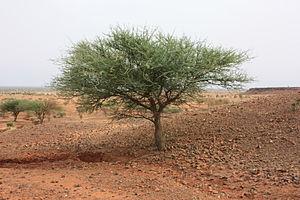
Djibo est une ville du département et la commune urbaine de Djibo, dont elle est le chef-lieu, située dans la province du Soum et la région du Sahel au Burkina Faso. Elle se trouve à 200 km au nord de Ouagadougou.
Senegalia laeta est une espèce de plante de la famille des Fabacées. Il peut atteindre environ 10 m de haut.
Le massif du Tibesti est un massif montagneux du Sahara central, situé principalement à l'extrême Nord du Tchad, avec une petite extension dans le Sud de la Libye. Son point culminant, l'Emi Koussi, se trouve au sud du massif et constitue avec 3 415 mètres d'altitude à la fois le plus haut sommet du Tchad et du Sahara. Le Bikku Bitti est pour sa part le sommet le plus élevé de Libye. Le tiers central du massif est d'origine volcanique et se compose notamment de cinq volcans boucliers majeurs surmontés de larges caldeiras : l'Emi Koussi, le Tarso Toon, le Tarso Voon, le Tarso Yega et le Tarso Toussidé. Les importantes coulées de lave ont formé de vastes plateaux qui surmontent des grès du Paléozoïque. Cette activité volcanique, apparue lors de la mise en place d'un point chaud durant l'Oligocène, s'est prolongée par endroits jusqu'à l'Holocène et se traduit encore par des fumerolles, des sources chaudes, des mares de boue ou encore des dépôts de natron et de soufre. L'érosion a formé des aiguilles volcaniques et entaillé des gorges au fond desquelles coulent des cours d'eau au débit irrégulier qui se perdent rapidement dans les sables du désert.